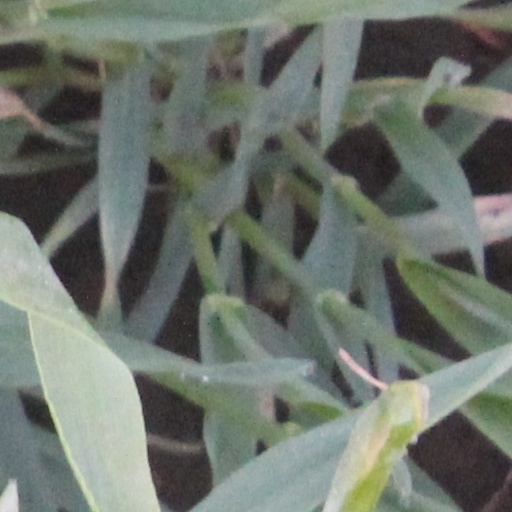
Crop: wheat